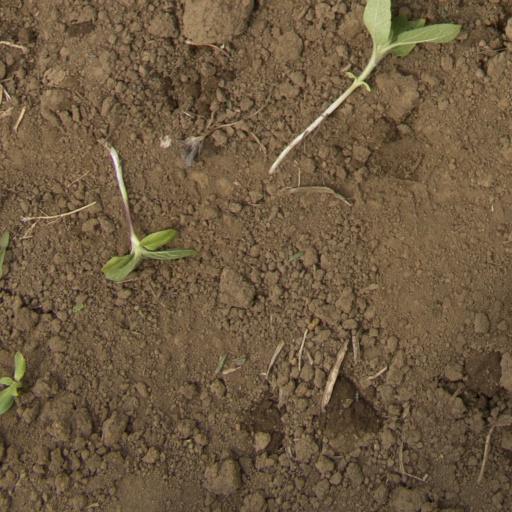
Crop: Jerusalem artichoke